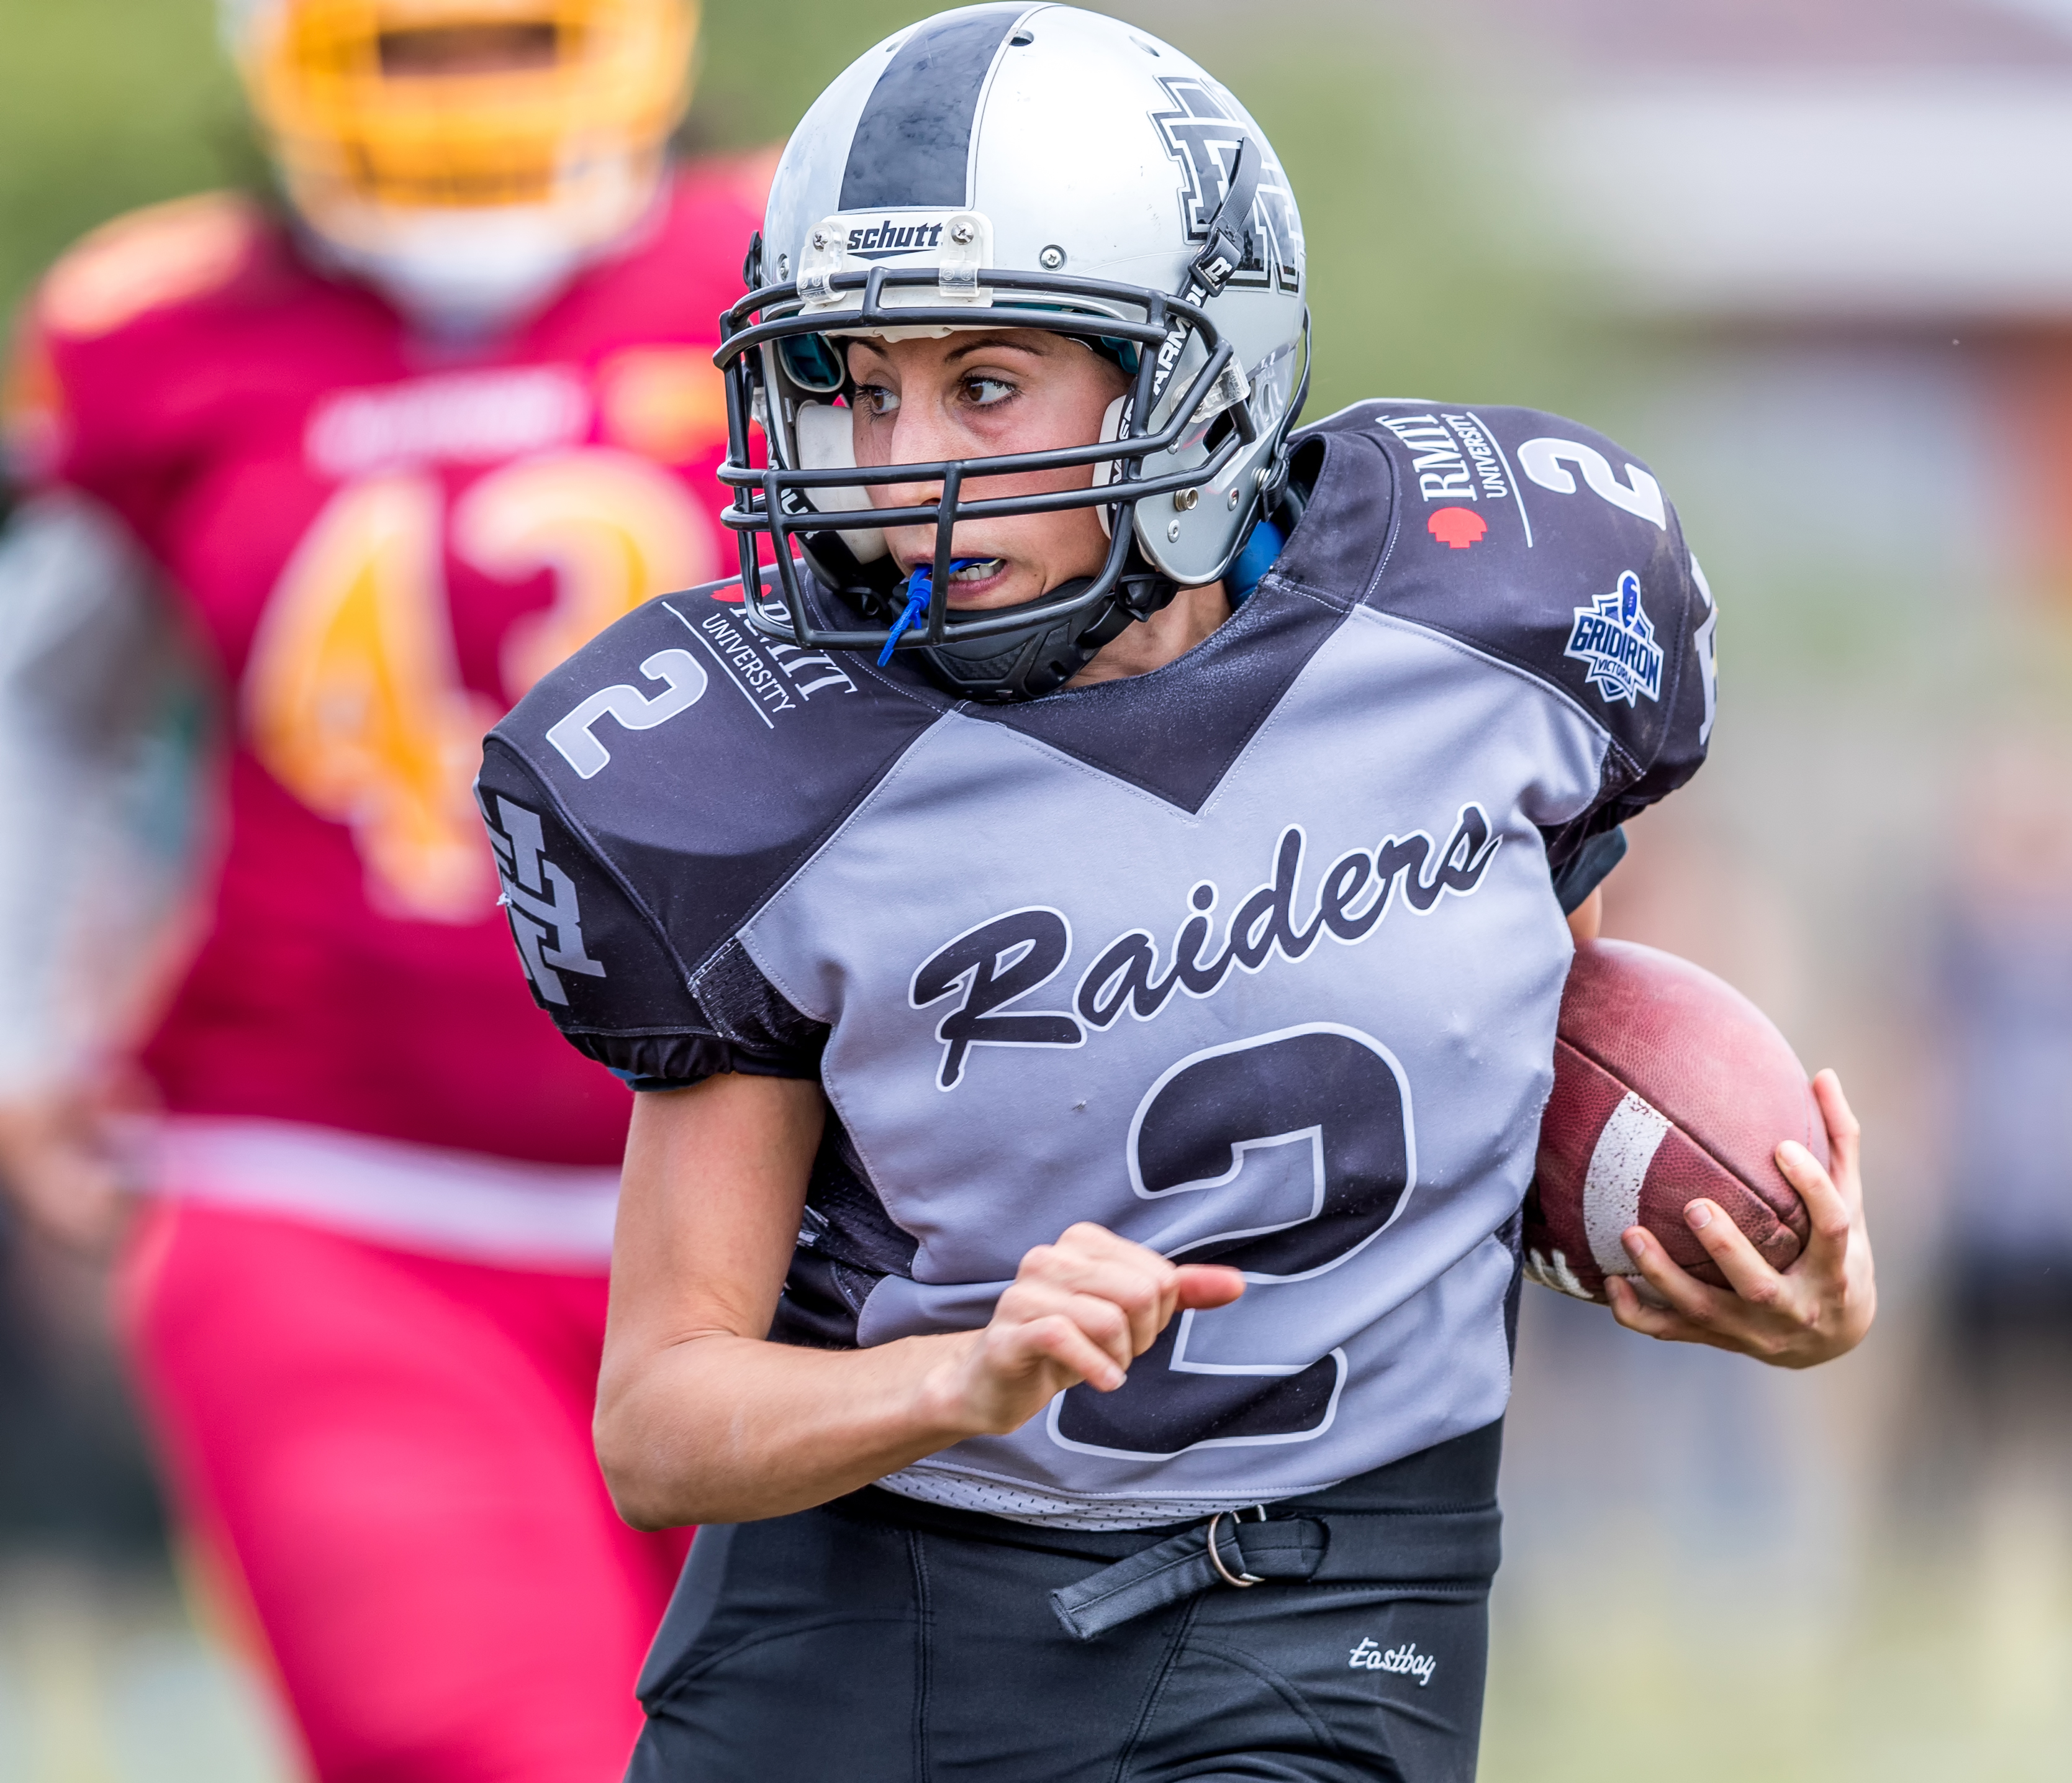
sport, gridiron football, helmet, protective gear in sports, team sport, football helmet, protective equipment in gridiron football, american football, football equipment and supplies, defensive tackle, canadian football, headgear, personal protective equipment, jersey, sportswear, competition event, sports, six man football, ball game, player, product, shoe, team, lacrosse helmet, championship, baseball equipment, sports equipment, tournament, tackle, lacrosse protective gear, football player, baseball protective gear, games